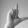
ASL letter: L